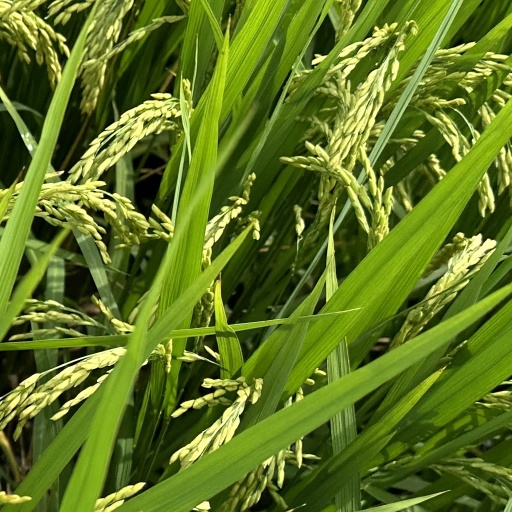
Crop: rice